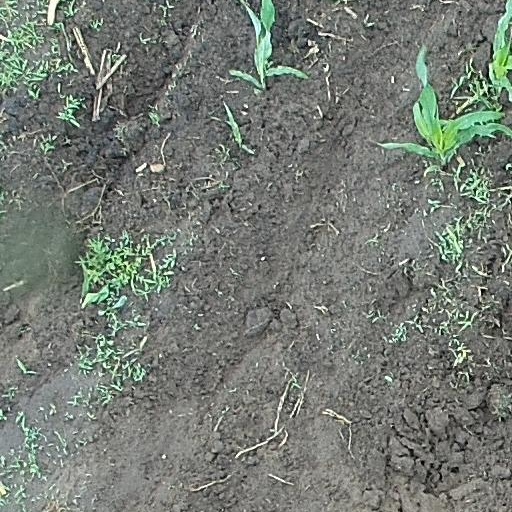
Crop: maize; corn